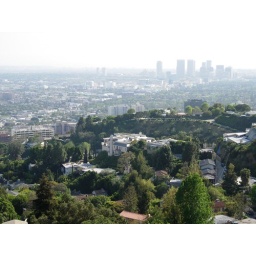
On a clear day you can see the ocean from his house in the hollywood hills